Eleonora Katharina von Fürstenberg

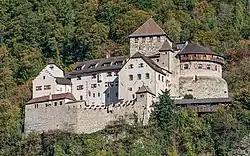
Vaduz Castle

Following the early death of her husband at the age of 35, she was appointed by Emperor Leopold I in 1662, together with her husband's older brother, Karl Friedrich von Hohenems, as guardians of her underage children. In this capacity, she ruled the County of Vaduz and the Lordship (Seigneury) of Schellenberg from 1662 until her death in 1670, together with her brother-in-law, in place of her eldest son, Ferdinand Karl, who was only 12 years old at the time. These territories form the present-day Principality of Liechtenstein.